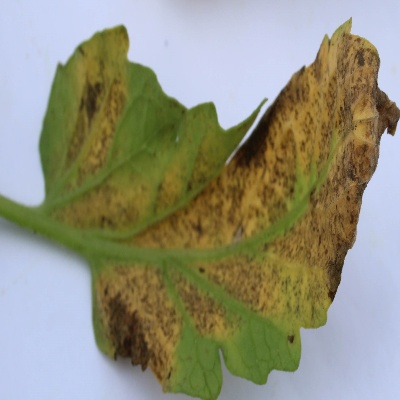
Crop: Tomato
Condition: septoria leaf spot